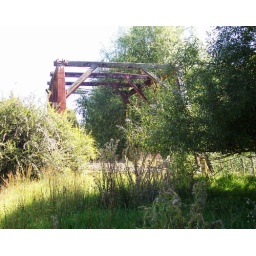
old bridge by road, forgotten world highway